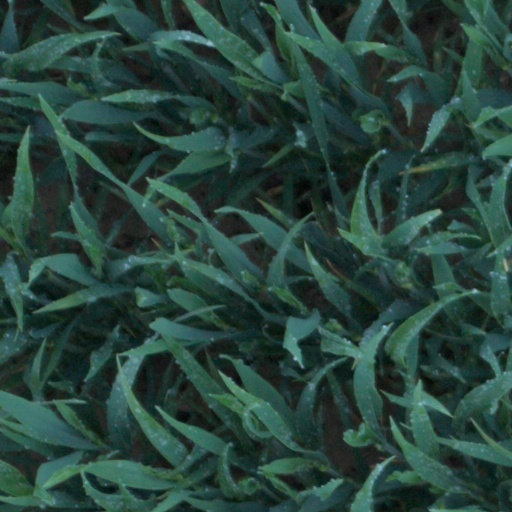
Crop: wheat